Sandade Sandadi

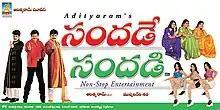
Movie Poster

Sandade Sandadi ( "Total Pleasantness") is a 2002 Telugu-language comedy film directed by Muppalaneni Shiva. It stars Jagapathi Babu, Rajendra Prasad, Sivaji, Urvasi, Raasi, Sanghavi, and music composed by Koti. The film was a remake of the Kannada film "Kothigalu Saar Kothigalu" (2001).